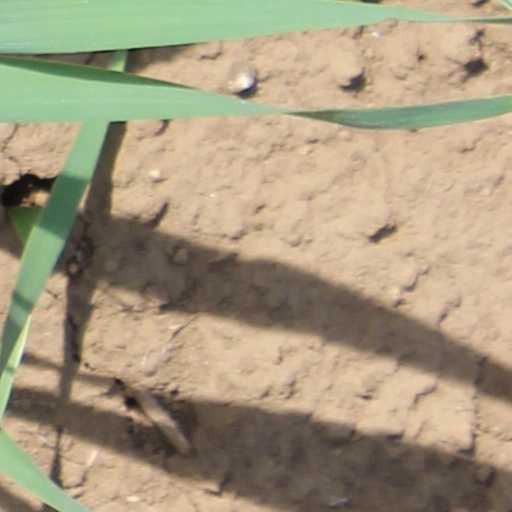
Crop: wheat